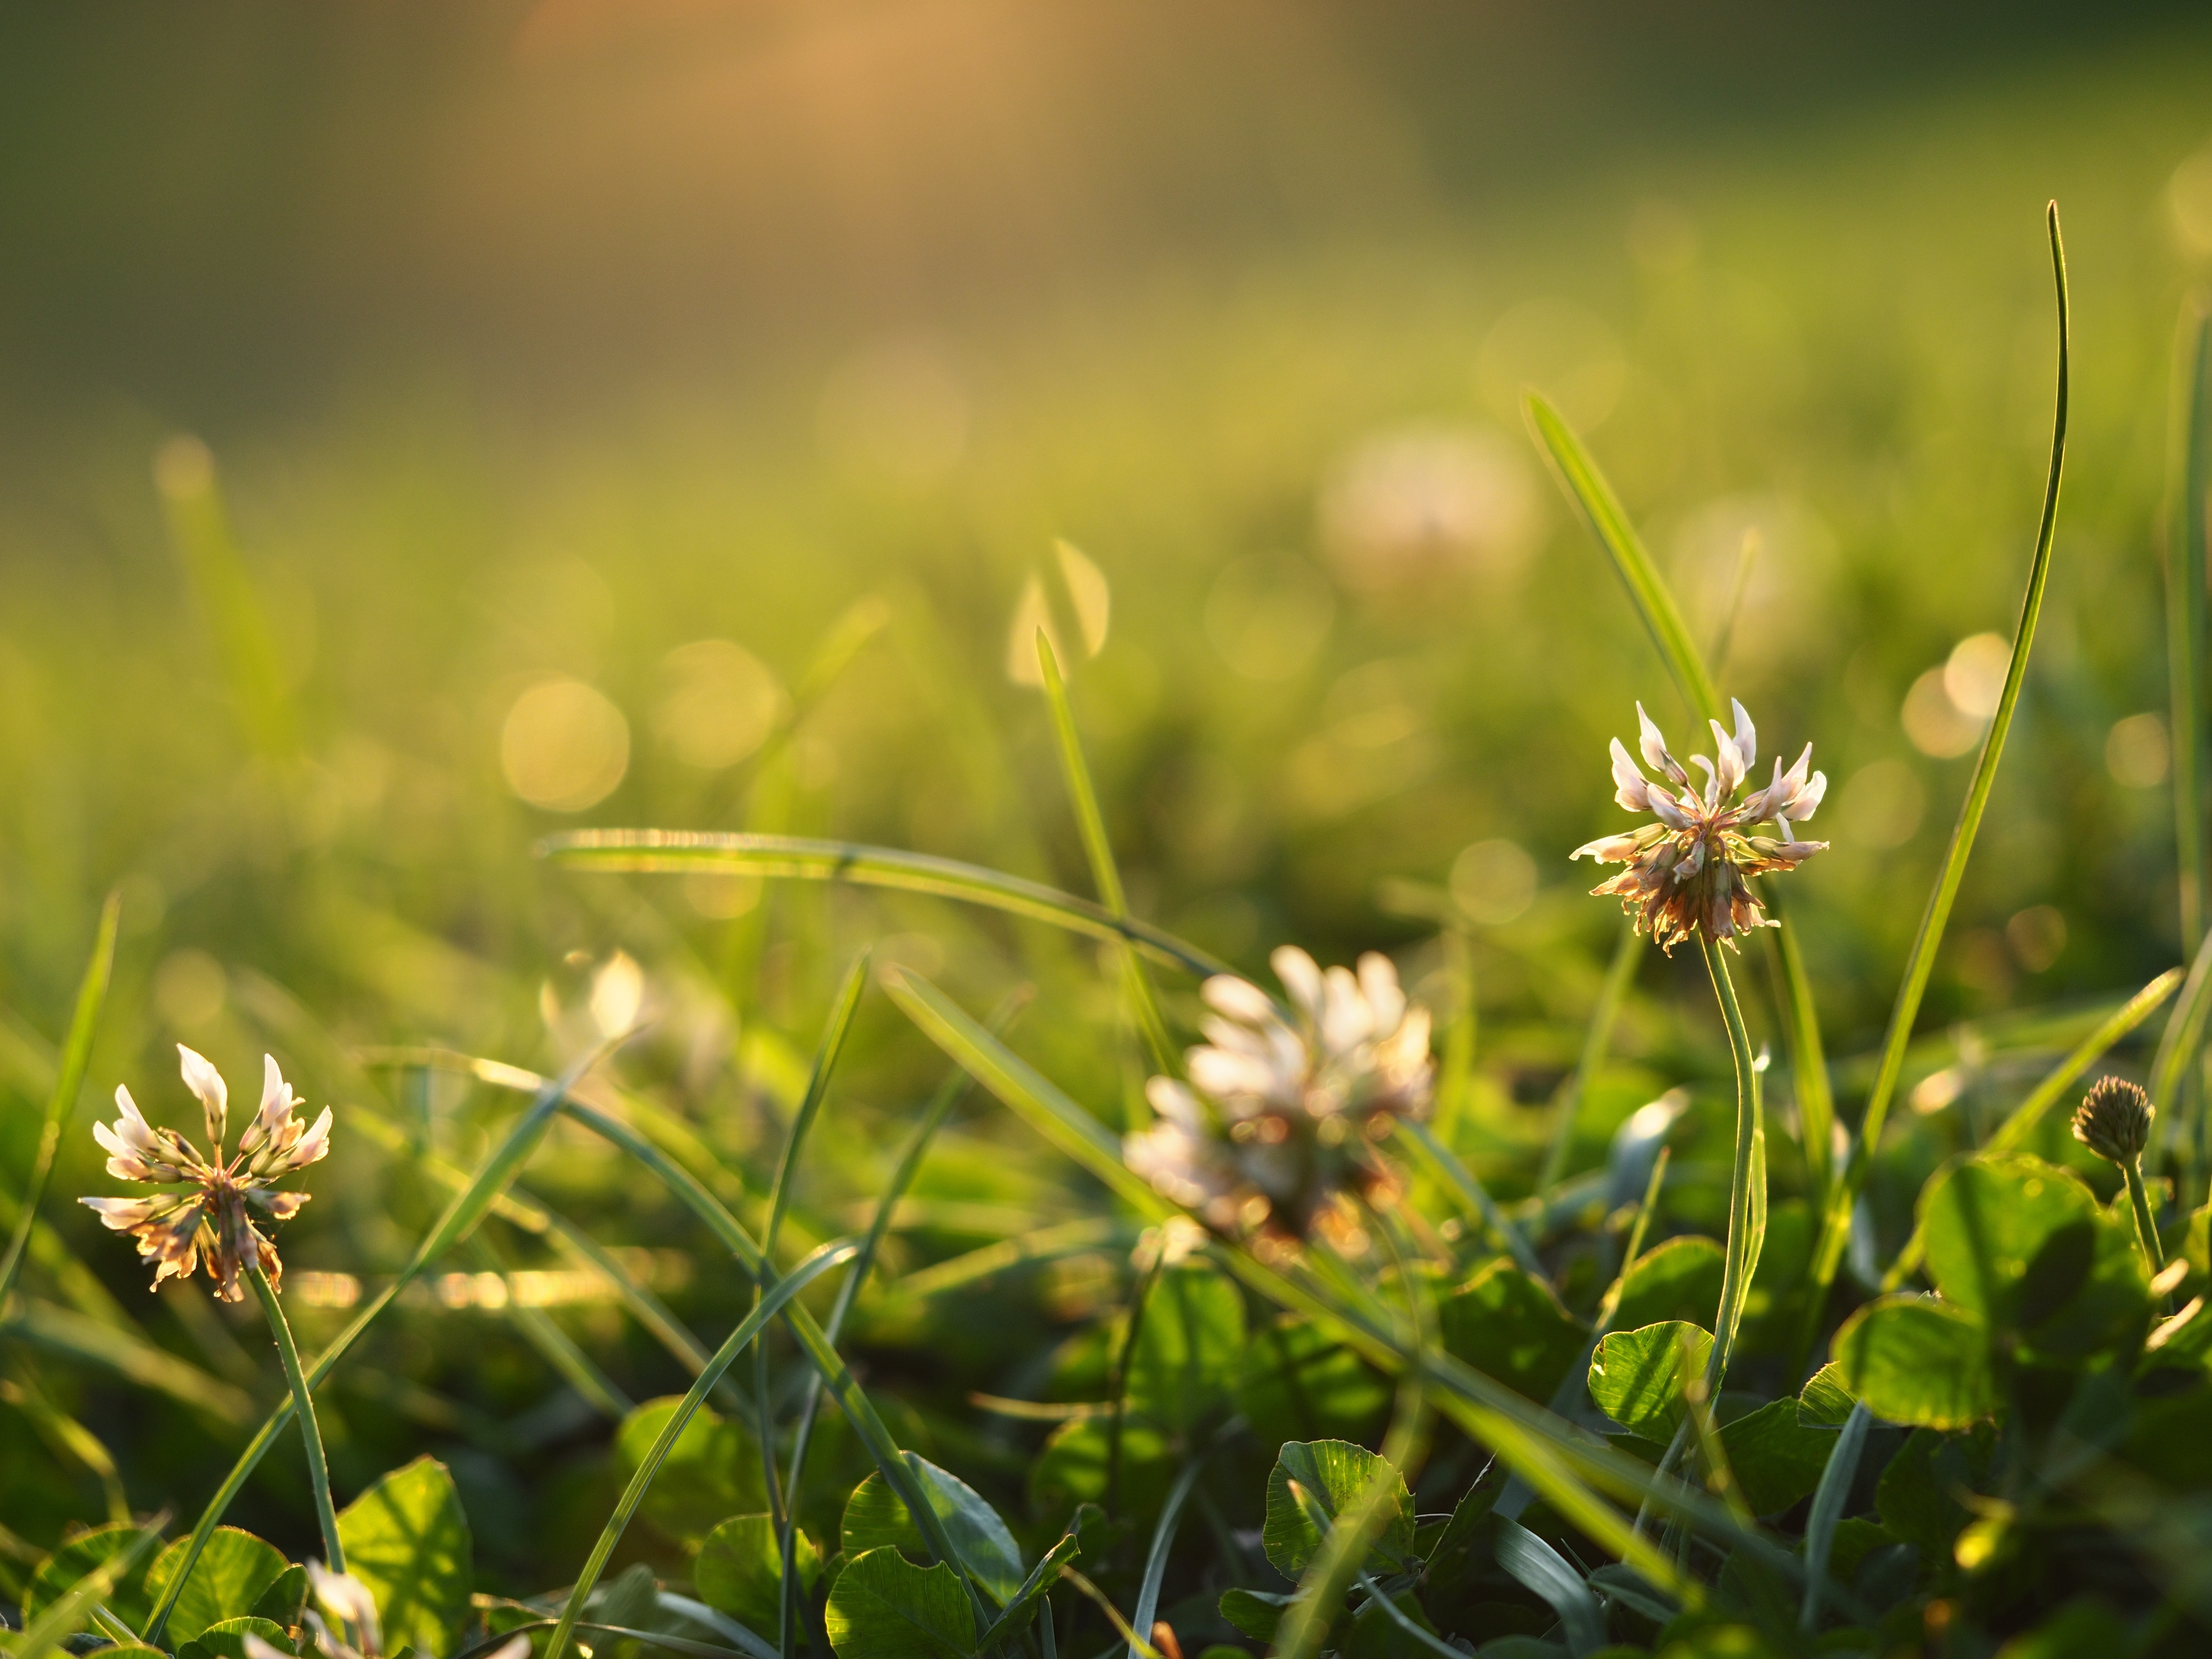
nature, grass, plant, field, lawn, meadow, prairie, sunlight, leaf, flower, green, botany, flora, wildflower, close up, grassland, habitat, macro photography, flowering plant, natural environment, grass family, land plant